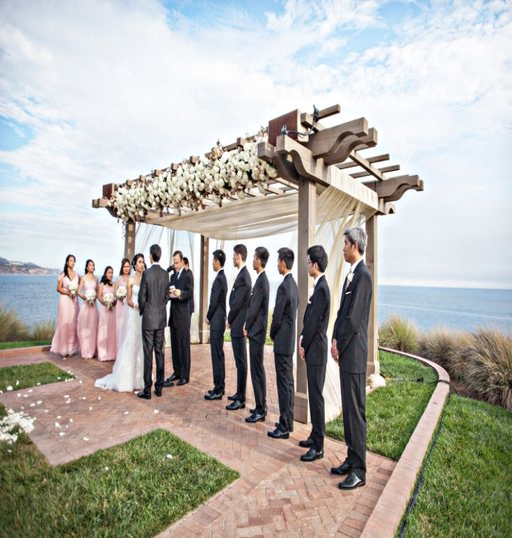
ceremony overlooking bodies of water .